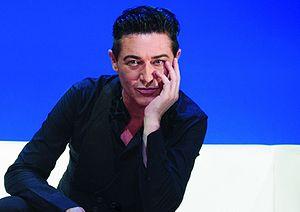
Ángel Garó est un acteur comique andalou né le 12 janvier 1965 à La Línea de la Concepción.